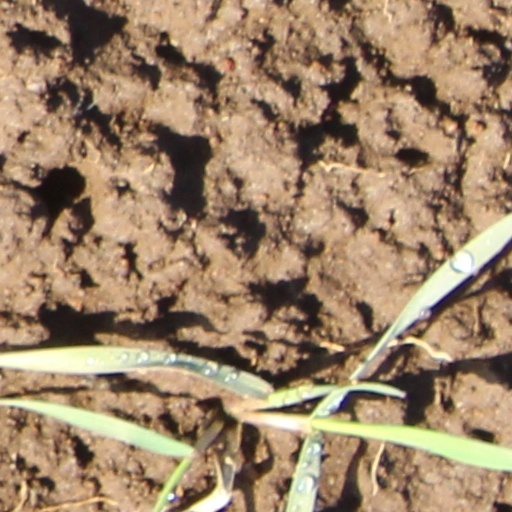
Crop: wheat